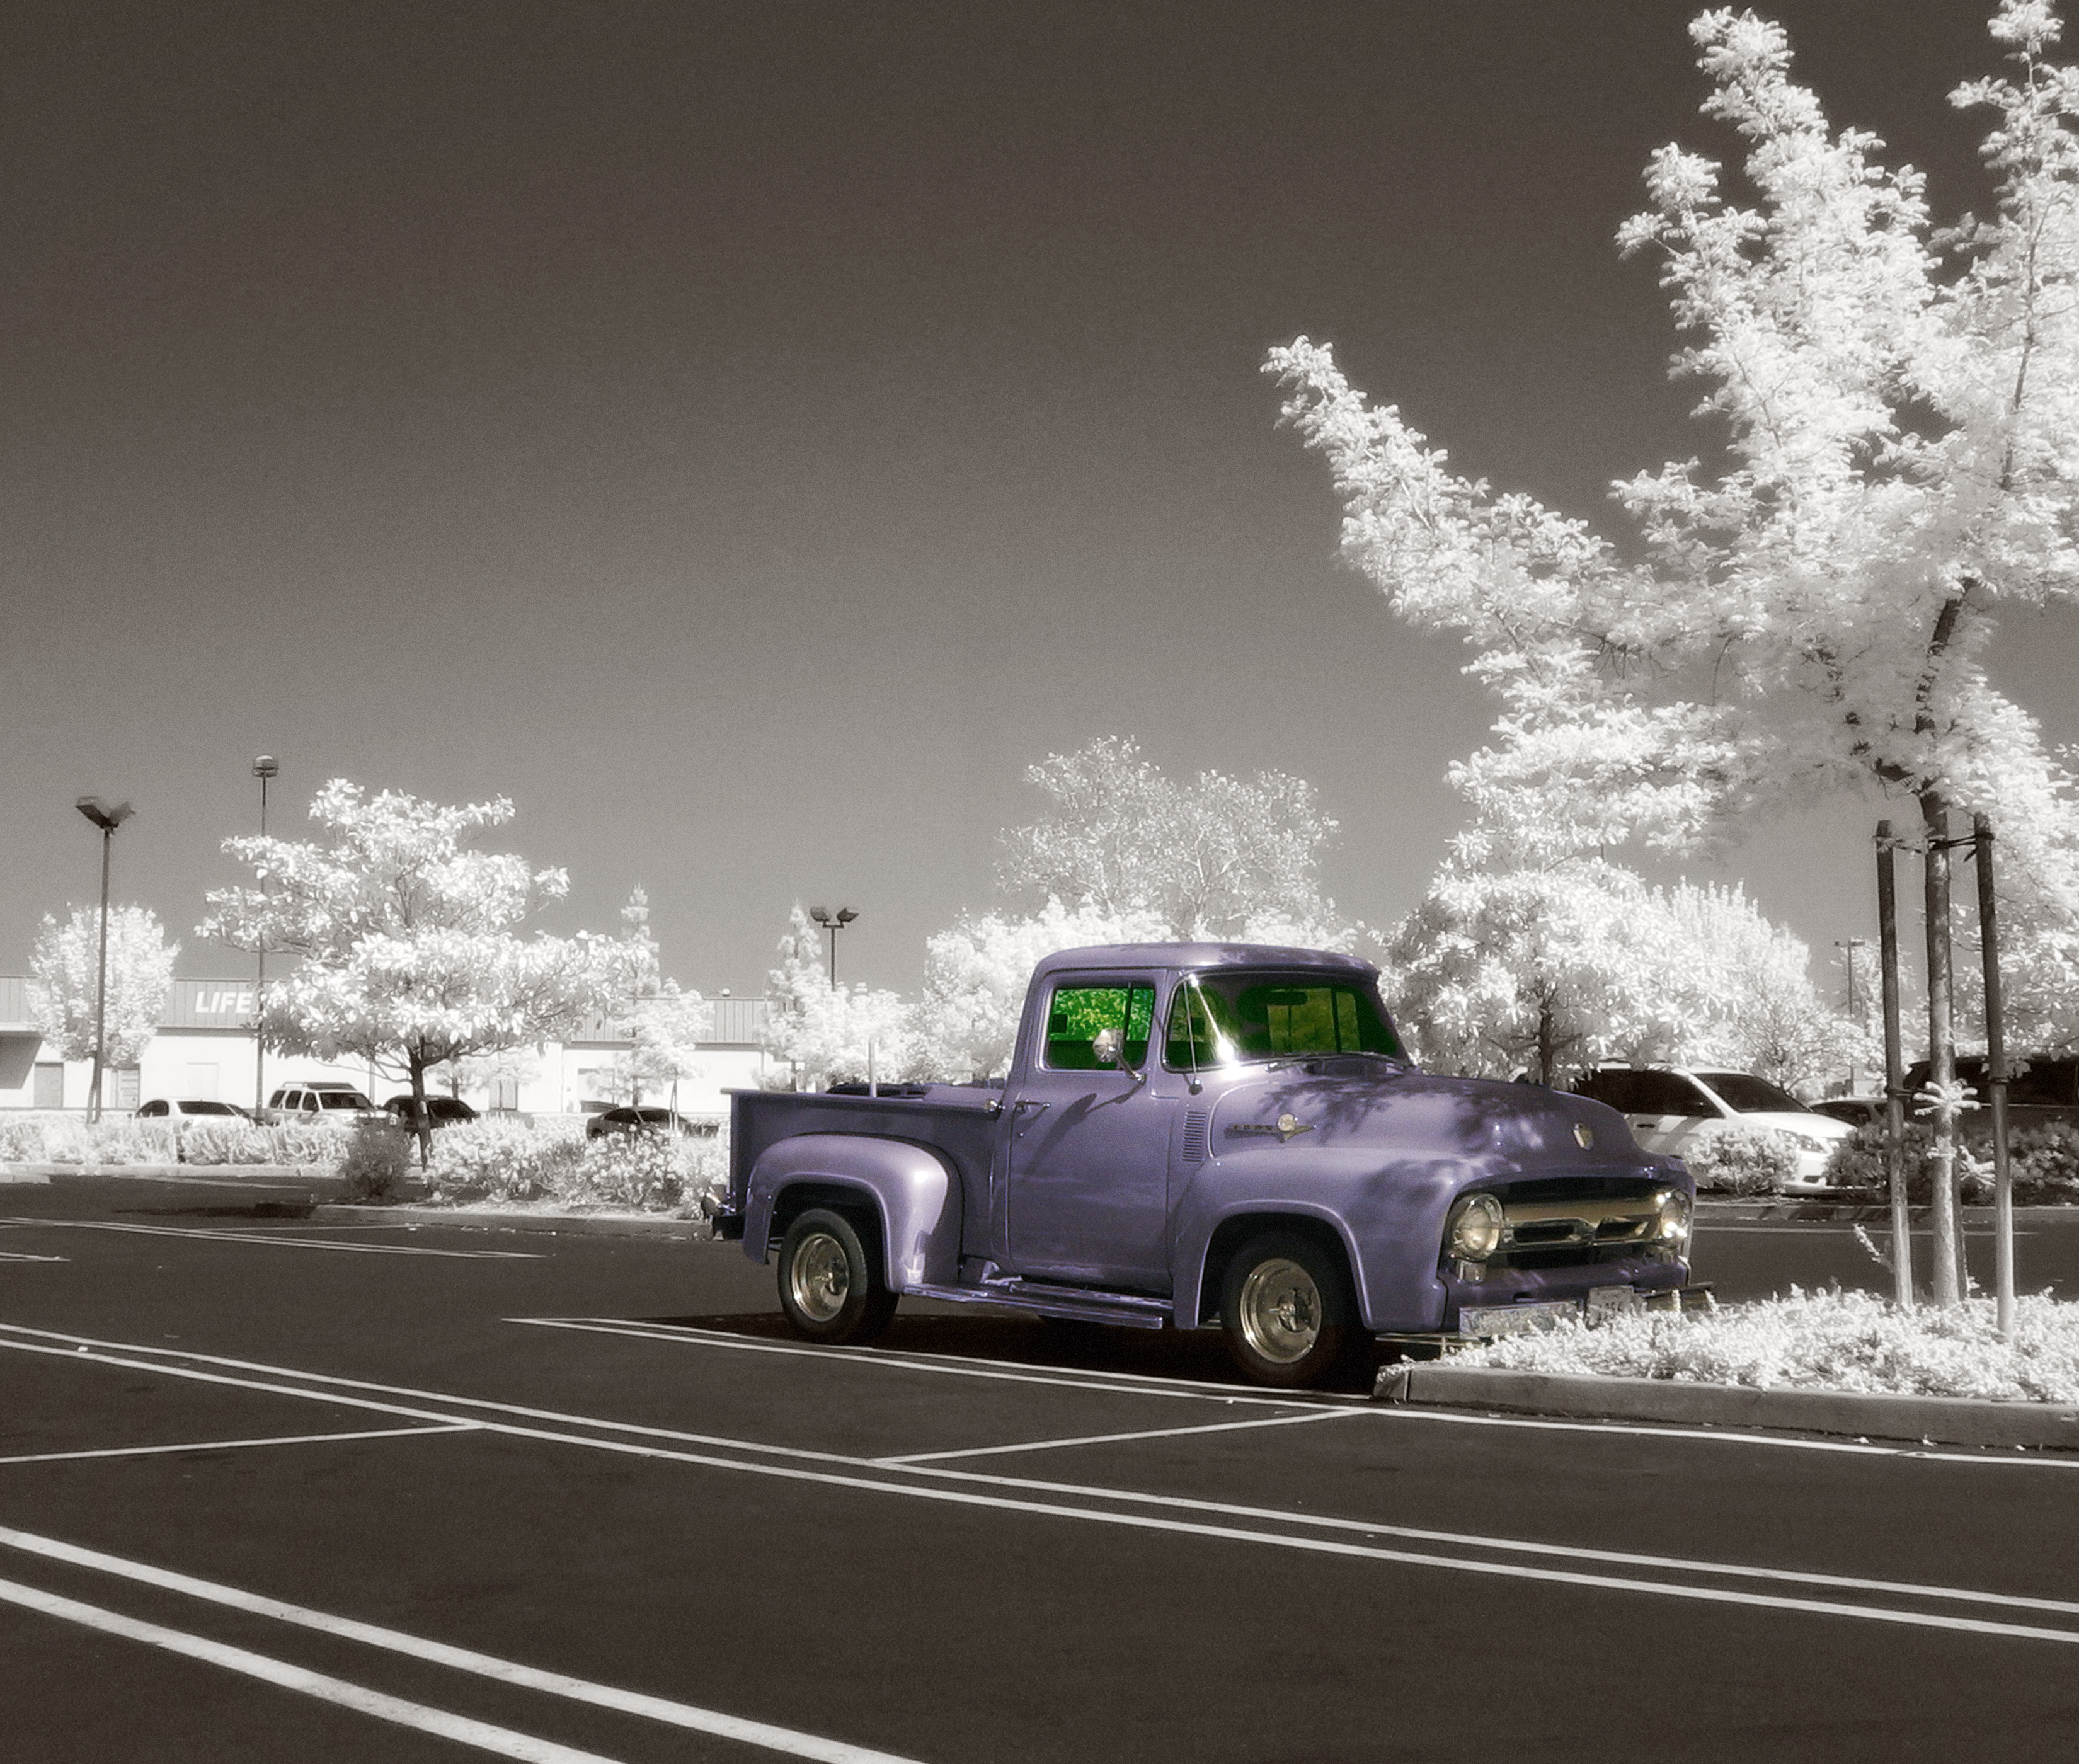
snow, black and white, car, purple, parking, truck, vehicle, monochrome, vintage car, parkinglot, 1954, infrared, fordtruck, f10, land vehicle, monochrome photography, automobile make, automotive design, luxury vehicle